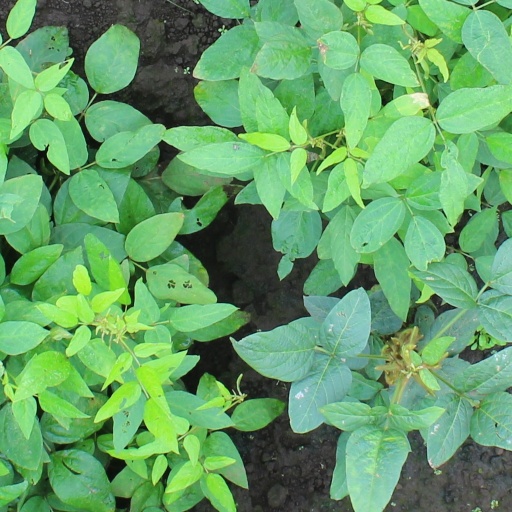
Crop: soybean